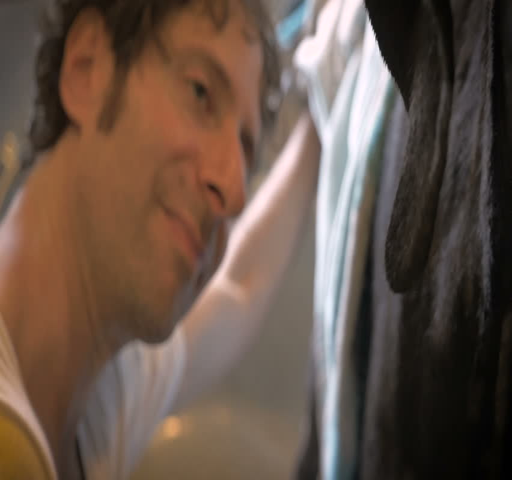
a slow motion close up of a man enjoying giving his really large black dog a bath and drying her off with a towel